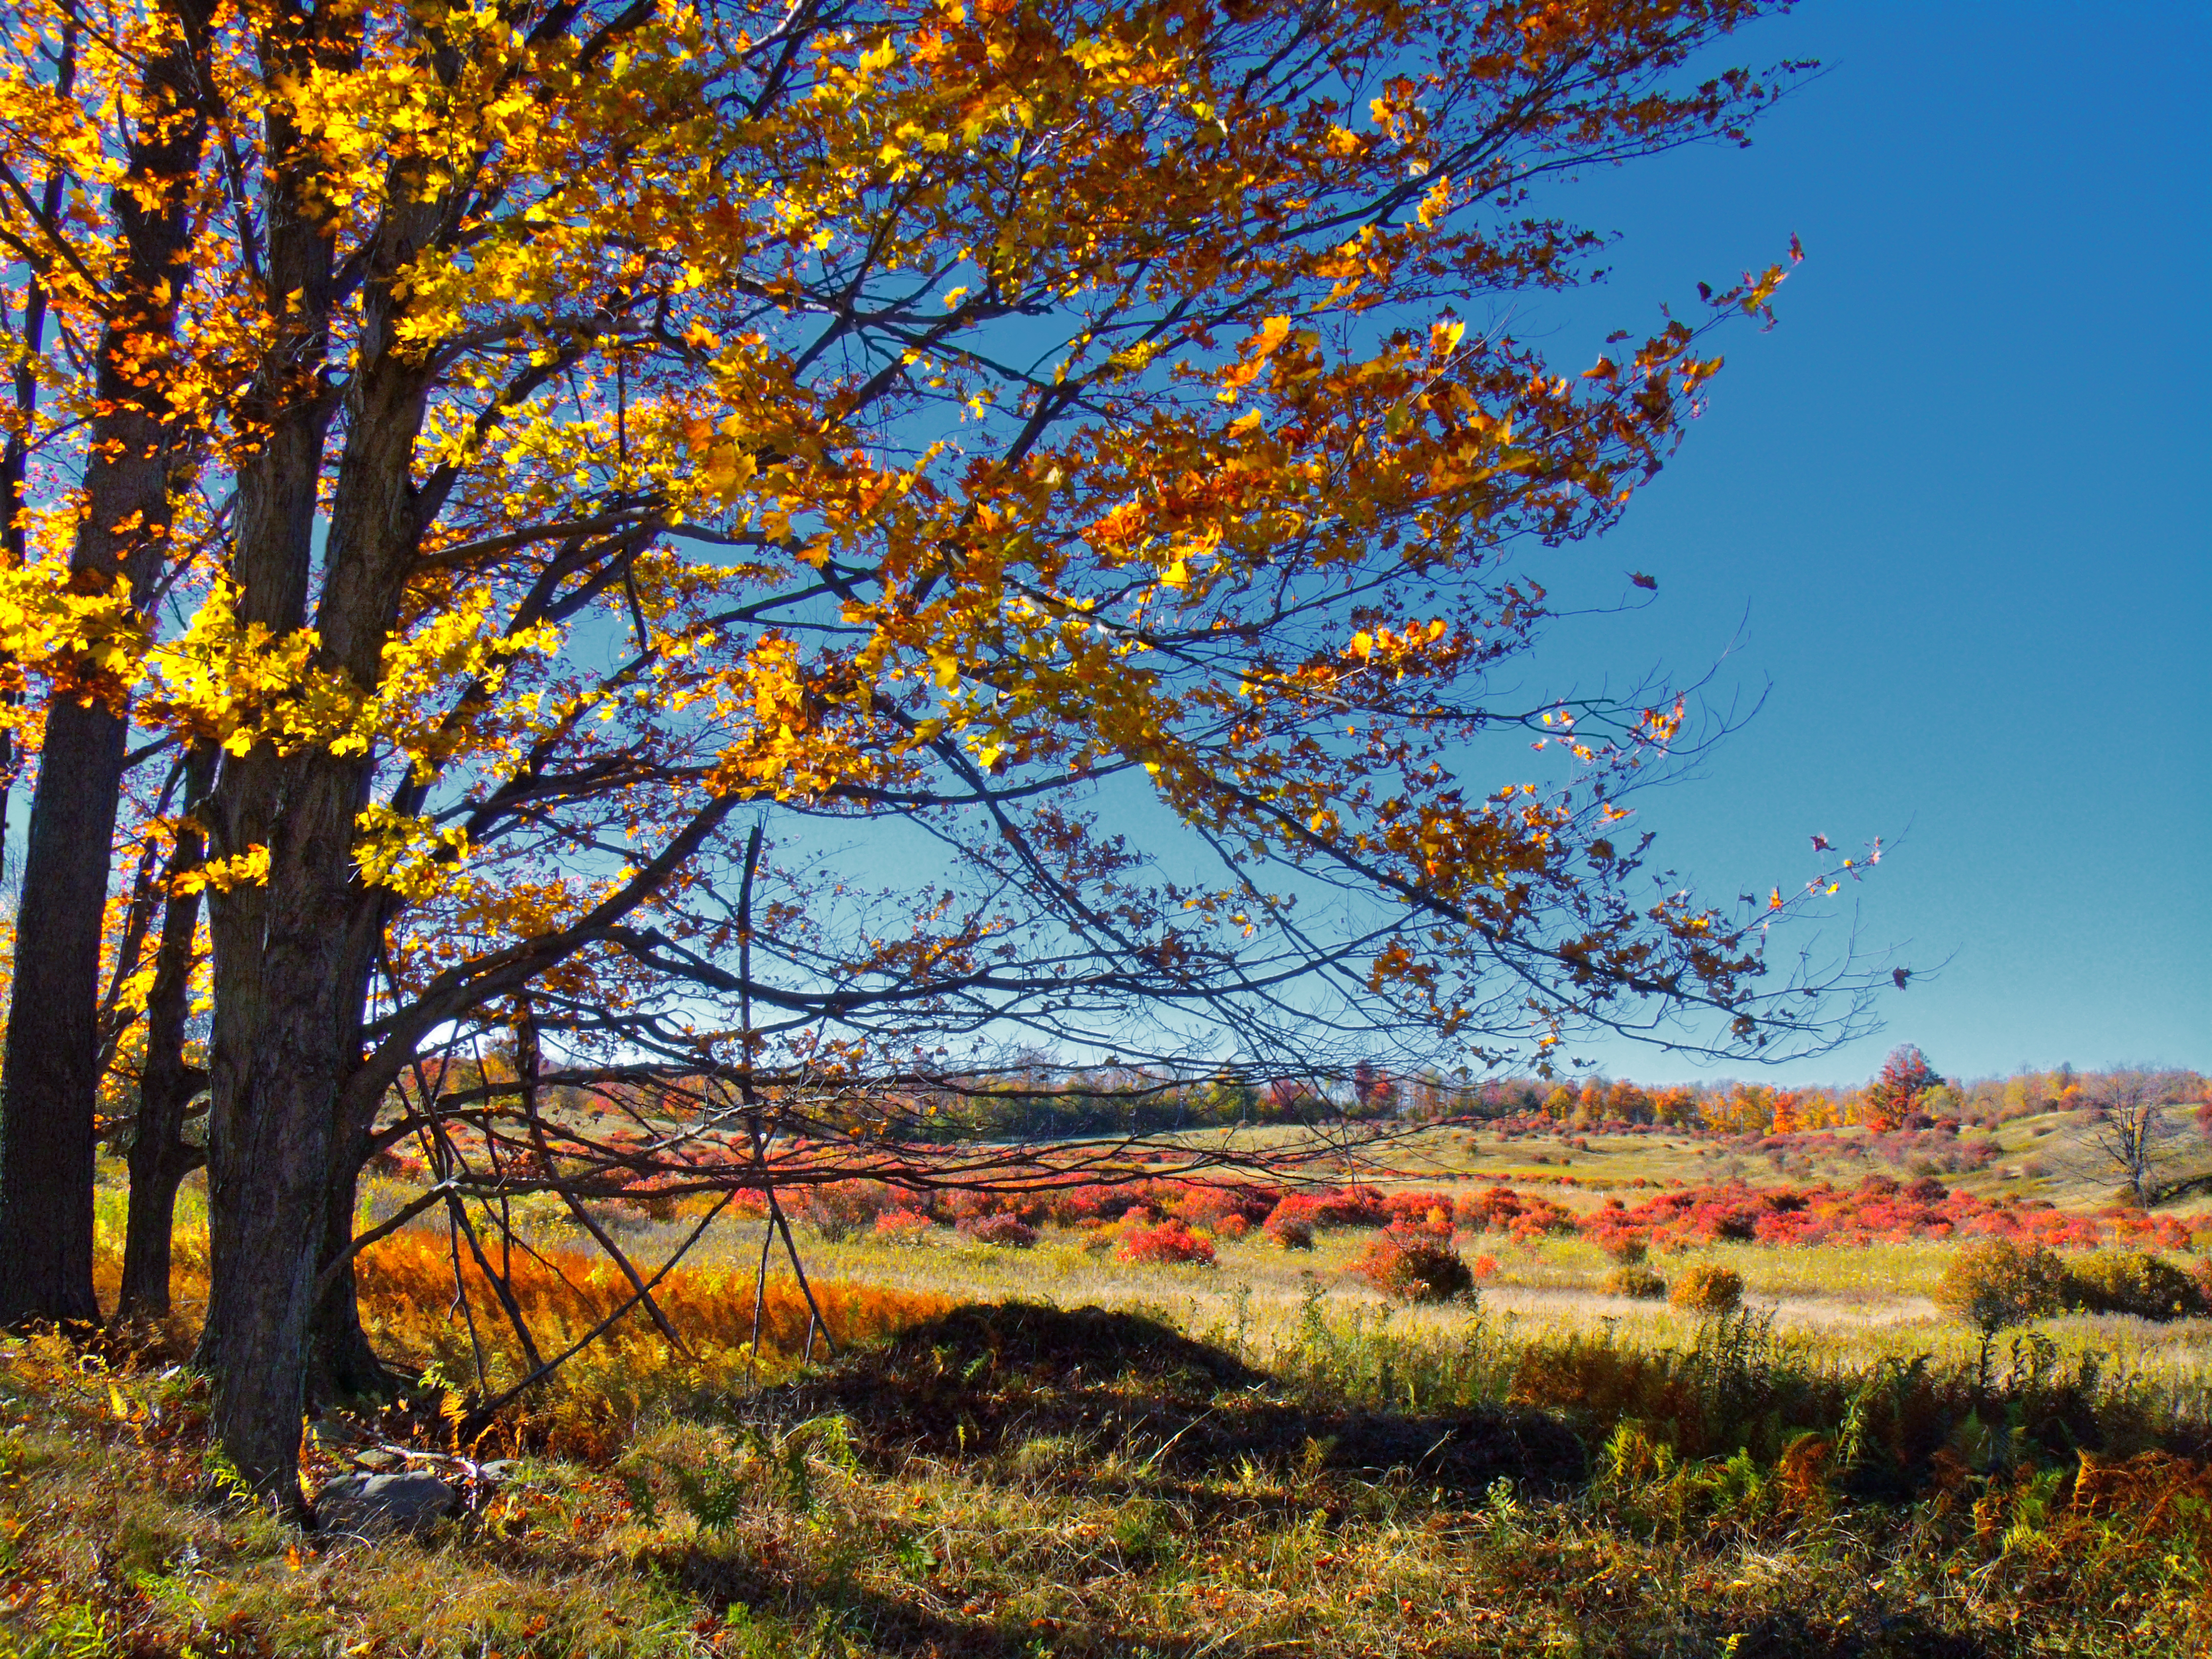
landscape, tree, nature, forest, branch, plant, sky, hiking, field, meadow, prairie, sunlight, leaf, flower, autumn, season, trees, creativecommons, alleghenyplateau, deciduous, cloudless, pennsylvania, endlessmountains, luzernecounty, sullivancounty, rickettsglenstatepark, woodland, habitat, ecosystem, natural environment, woody plant